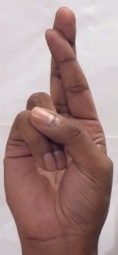
ASL sign: R